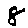
Label: 8